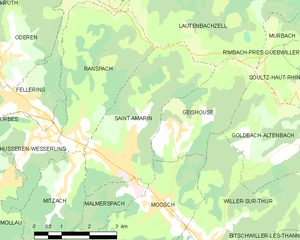
Carte des communes françaises